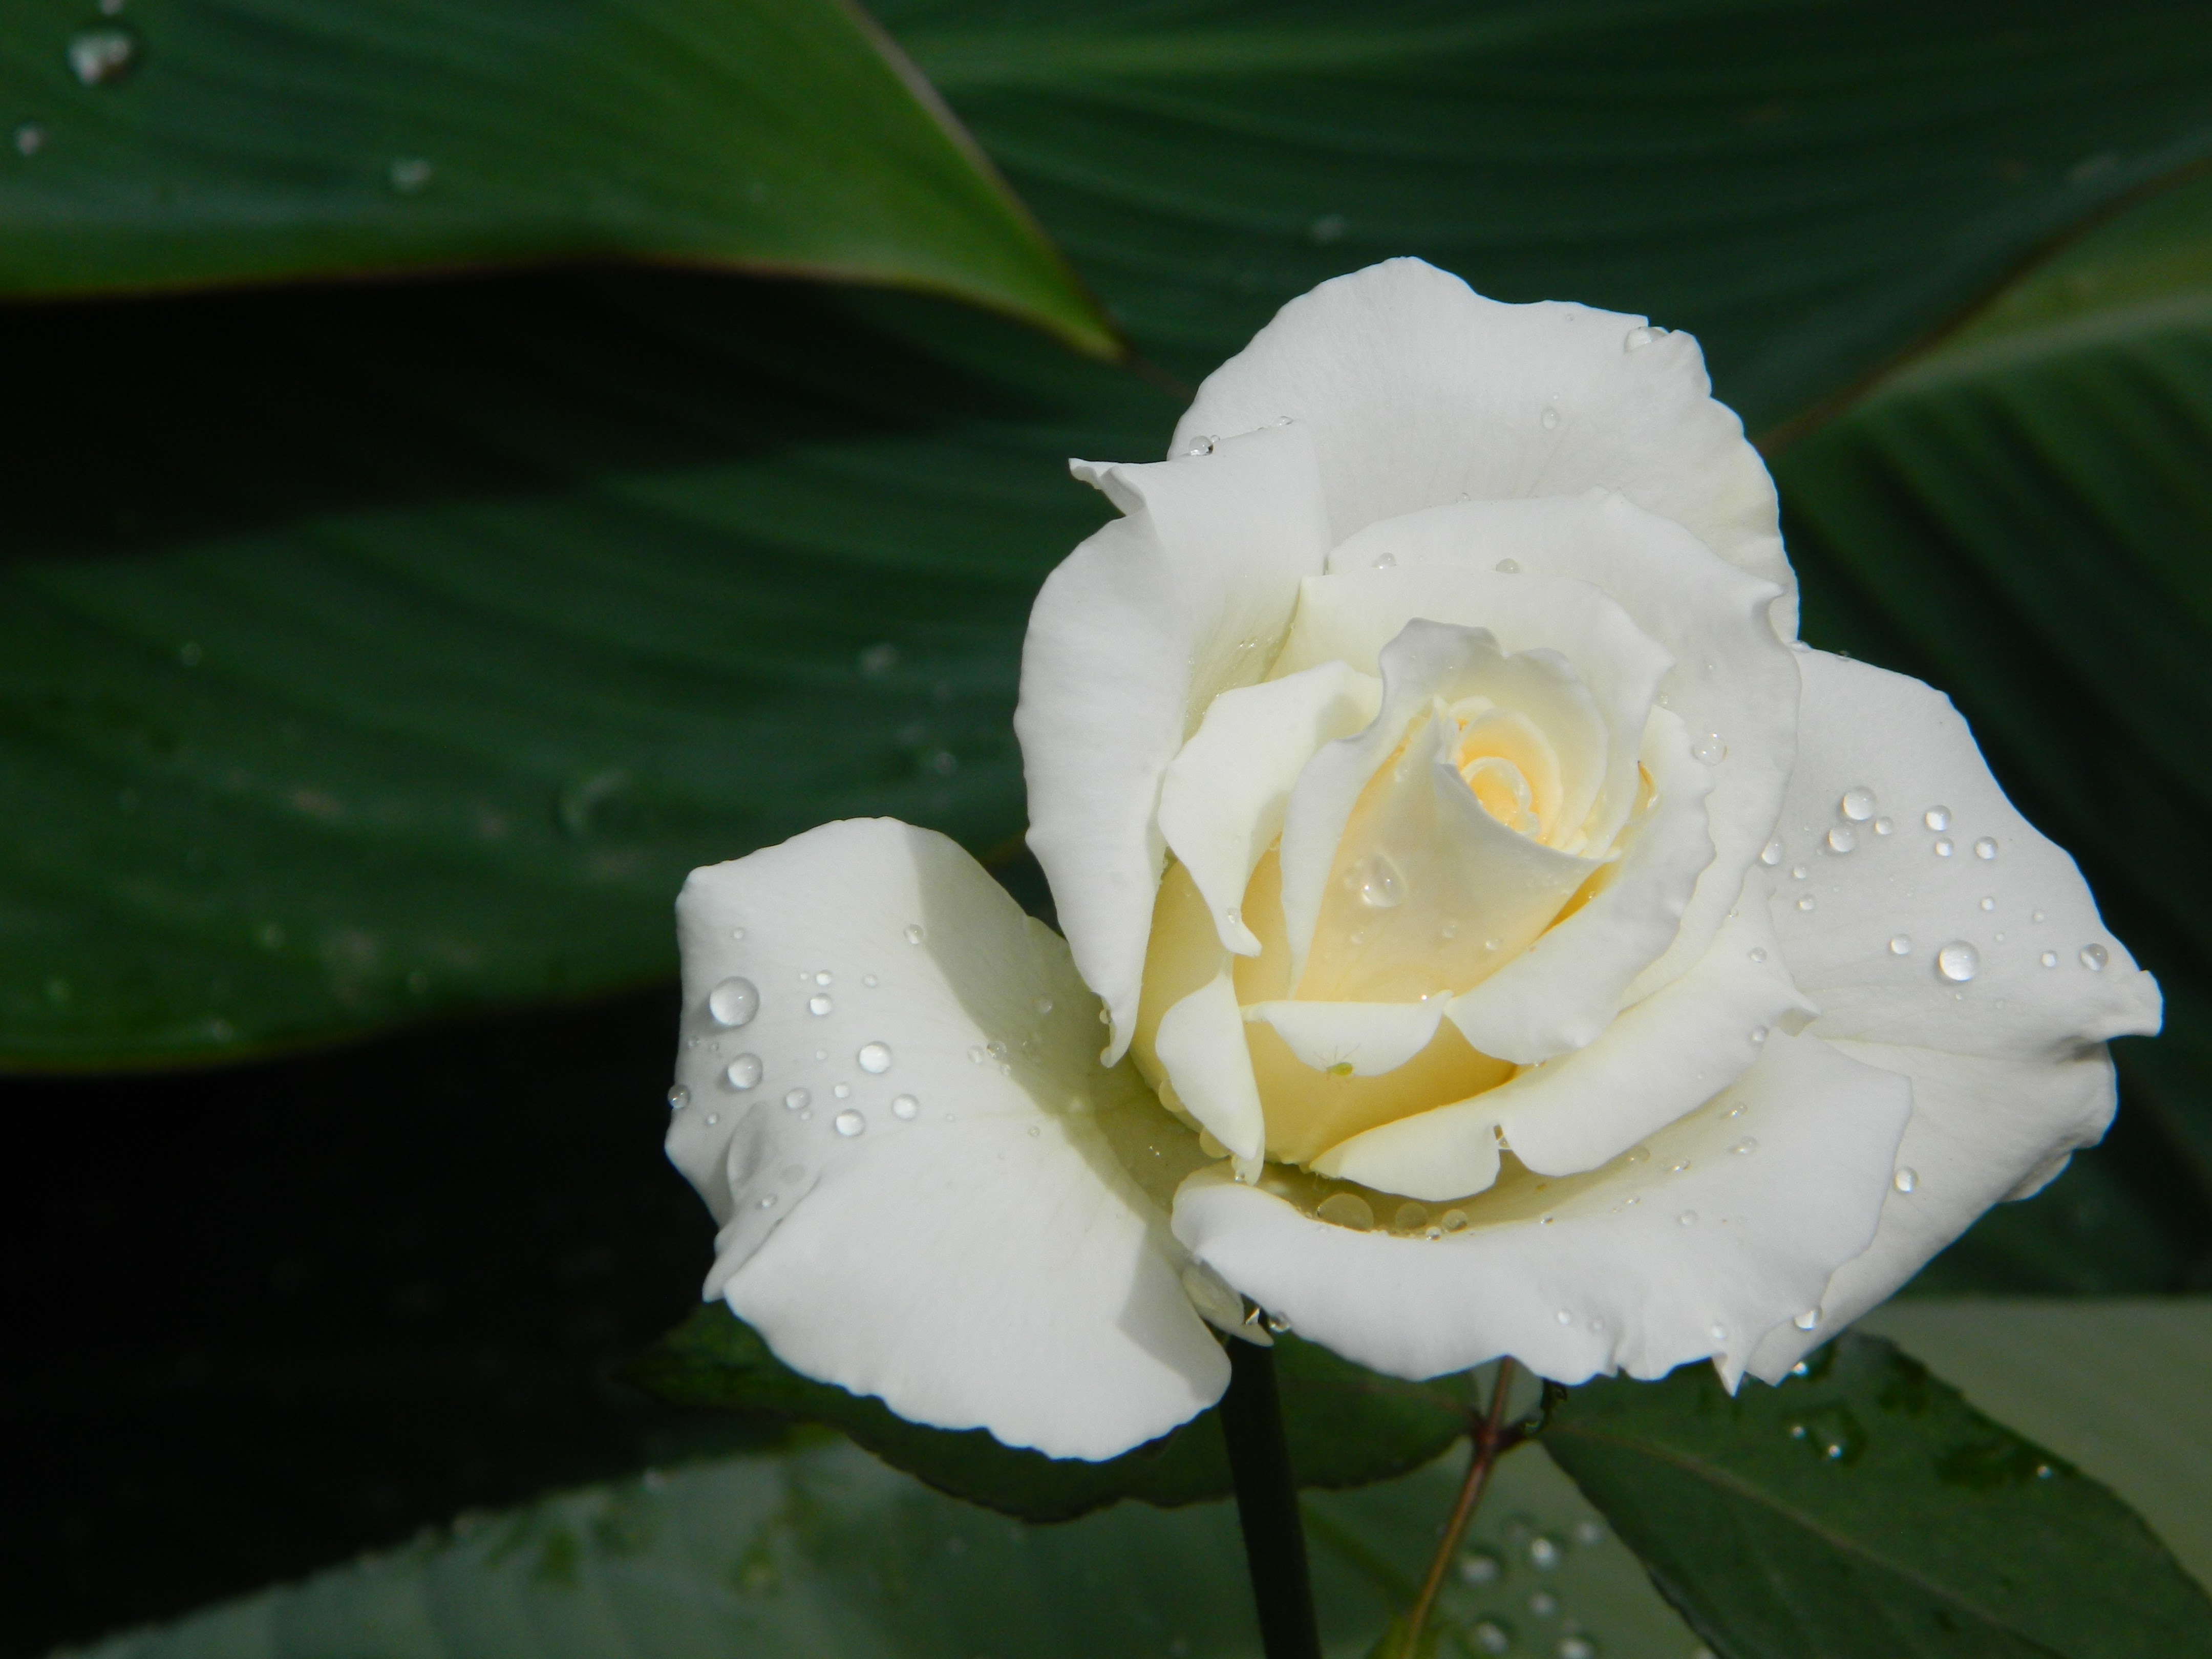
flower, pink, white, plant, flora, rose family, rose, petal, gardenia, aquatic plant, rose order, sacred lotus, flowering plant, plant stem, japanese camellia, wildflower, floribunda, lotus family, herbaceous plant